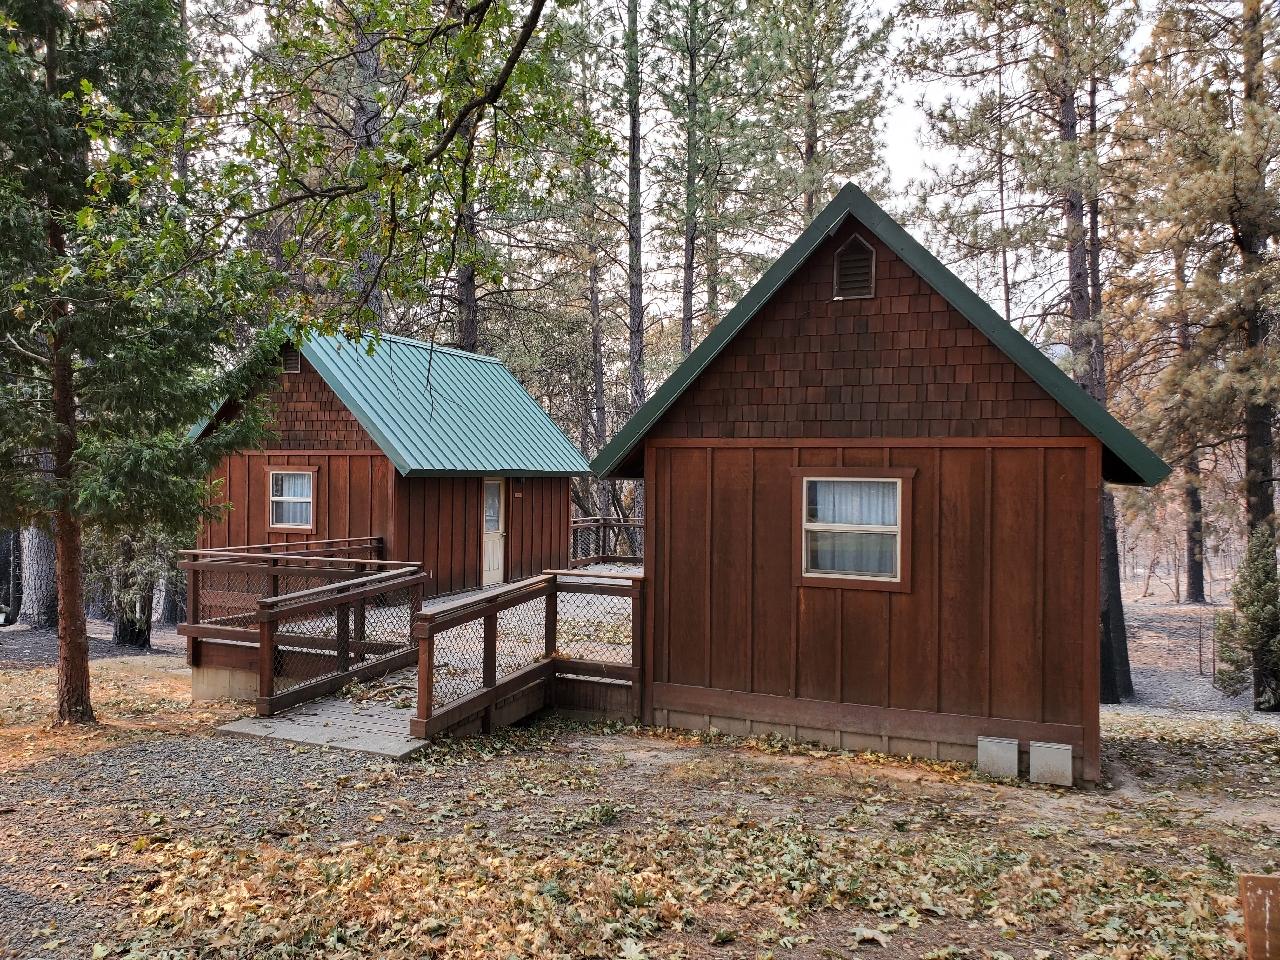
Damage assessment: no_damage